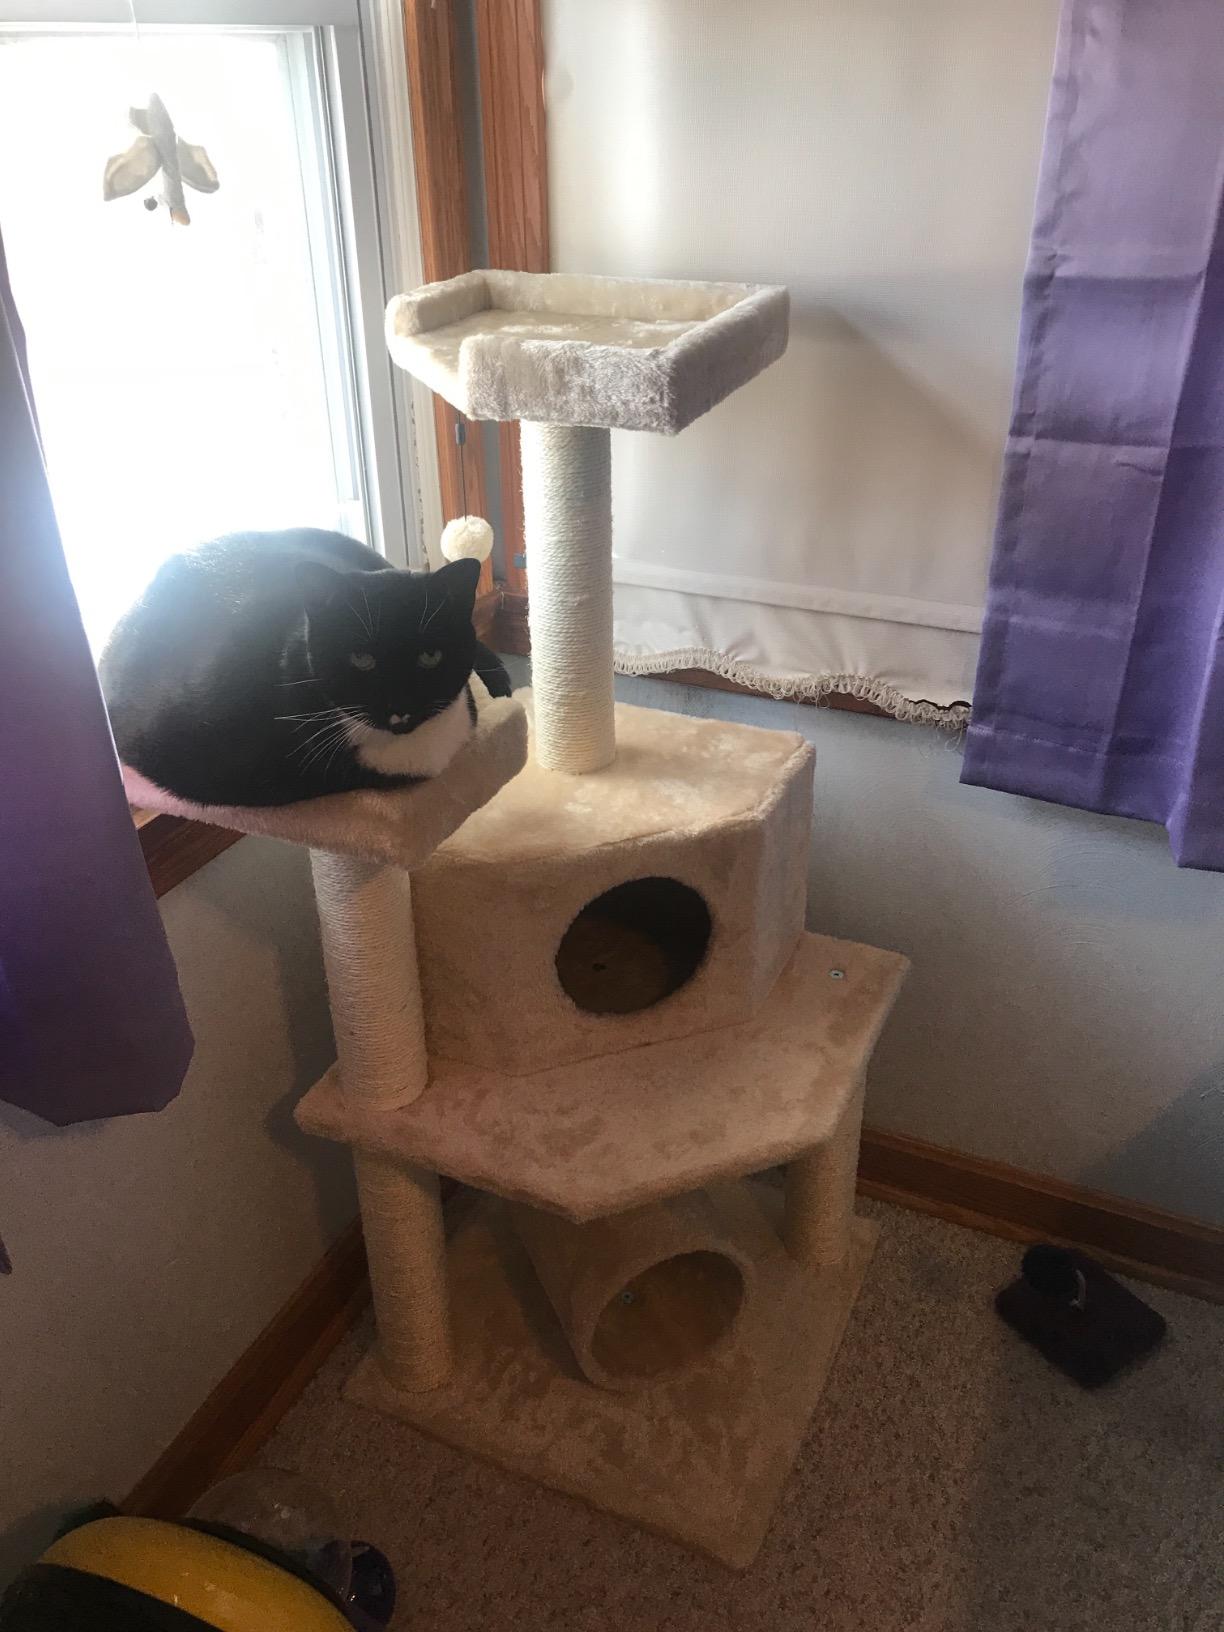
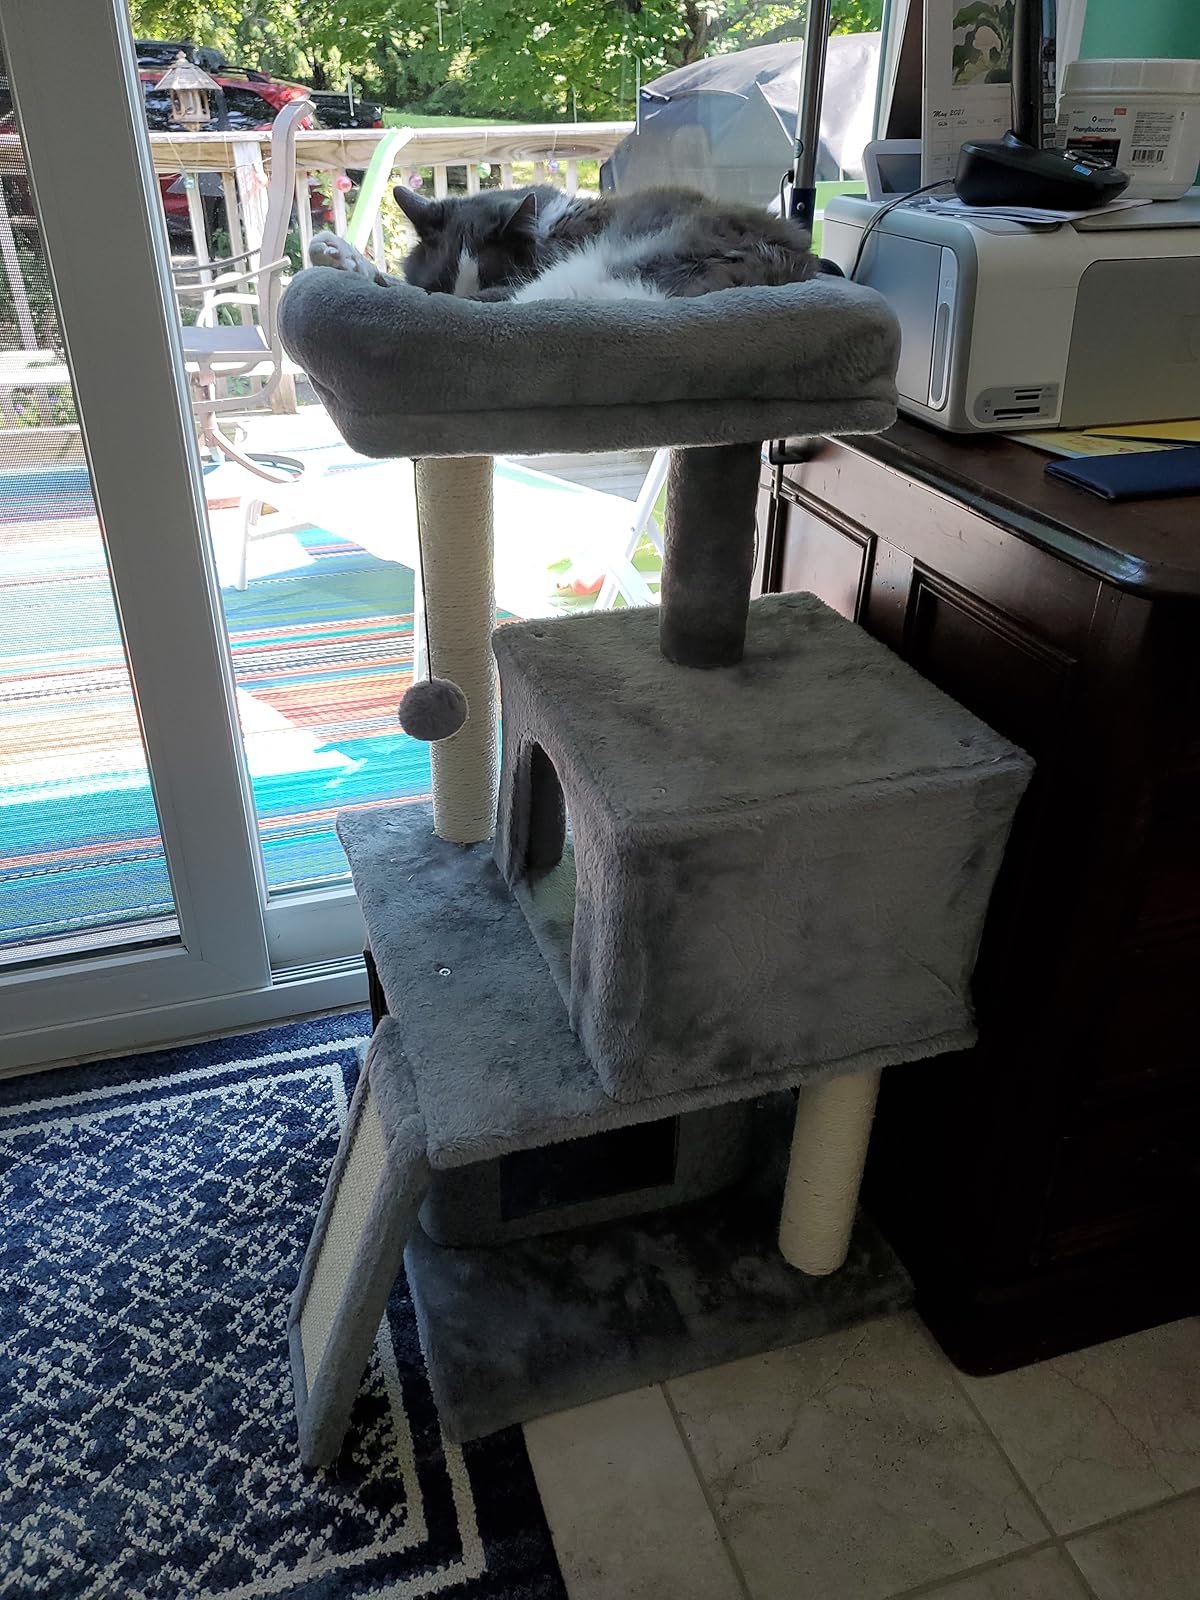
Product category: items_cat tree
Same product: no